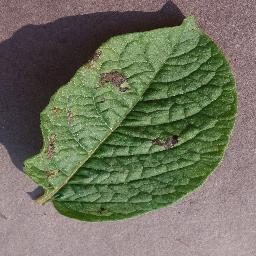
Label: Potato___Late_blight